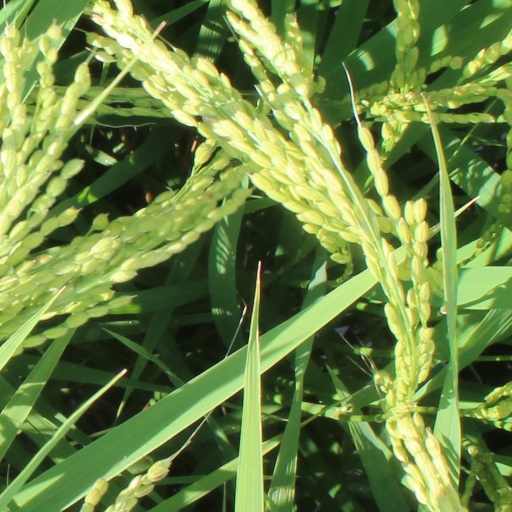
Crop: rice